WROK (AM)

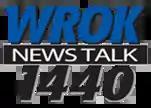
Logo before translator sign on

WROK was a very popular Top 40 music station in Rockford during the 1970s. Sister station WZOK carries on the Top 40 heritage, although that station's format has shifted toward hot adult contemporary in recent years.